Eurostar (roller coaster)

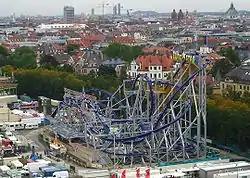
Euro-Star at the Oktoberfest - from the Ferris wheel

Eurostar is the world's largest portable inverted roller coaster. Eurostar was designed by Oscar Bruch, who had created and/or operated many portable coasters including Alpina Bahn, Looping Star and Thriller. The inverted coaster was becoming increasingly popular in the mid-1990s, having been introduced to the theme park market by Bolliger & Mabillard. However, B&M were reluctant to attempt a travelling model and so Eurostar was designed by Werner Stengel from a rough layout designed by Bruch. Aspects of the ride were built by many companies from across Europe (hence the name), under the directorship of the Swiss ride firm Intamin.